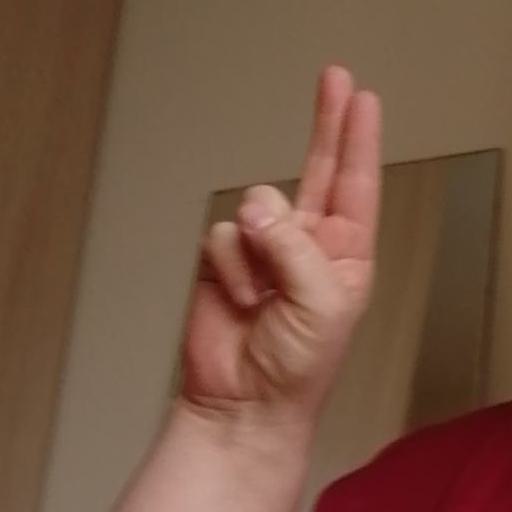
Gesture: two_up